Bristle

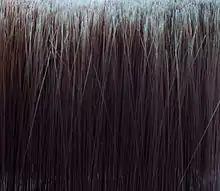
Closeup of bristles on an oil paintbrush

Synthetic materials such as nylon are also used to make bristles in items such as brooms and sweepers. Bristles are often used to make brushes for cleaning purposes, as they are strongly abrasive; common examples include the toothbrush and toilet brush. The bristle brush and the scrub brush are common household cleaning tools, often used to remove dirt or grease from pots and pans. Bristles are also used on brushes other than for cleaning, notably paintbrushes.